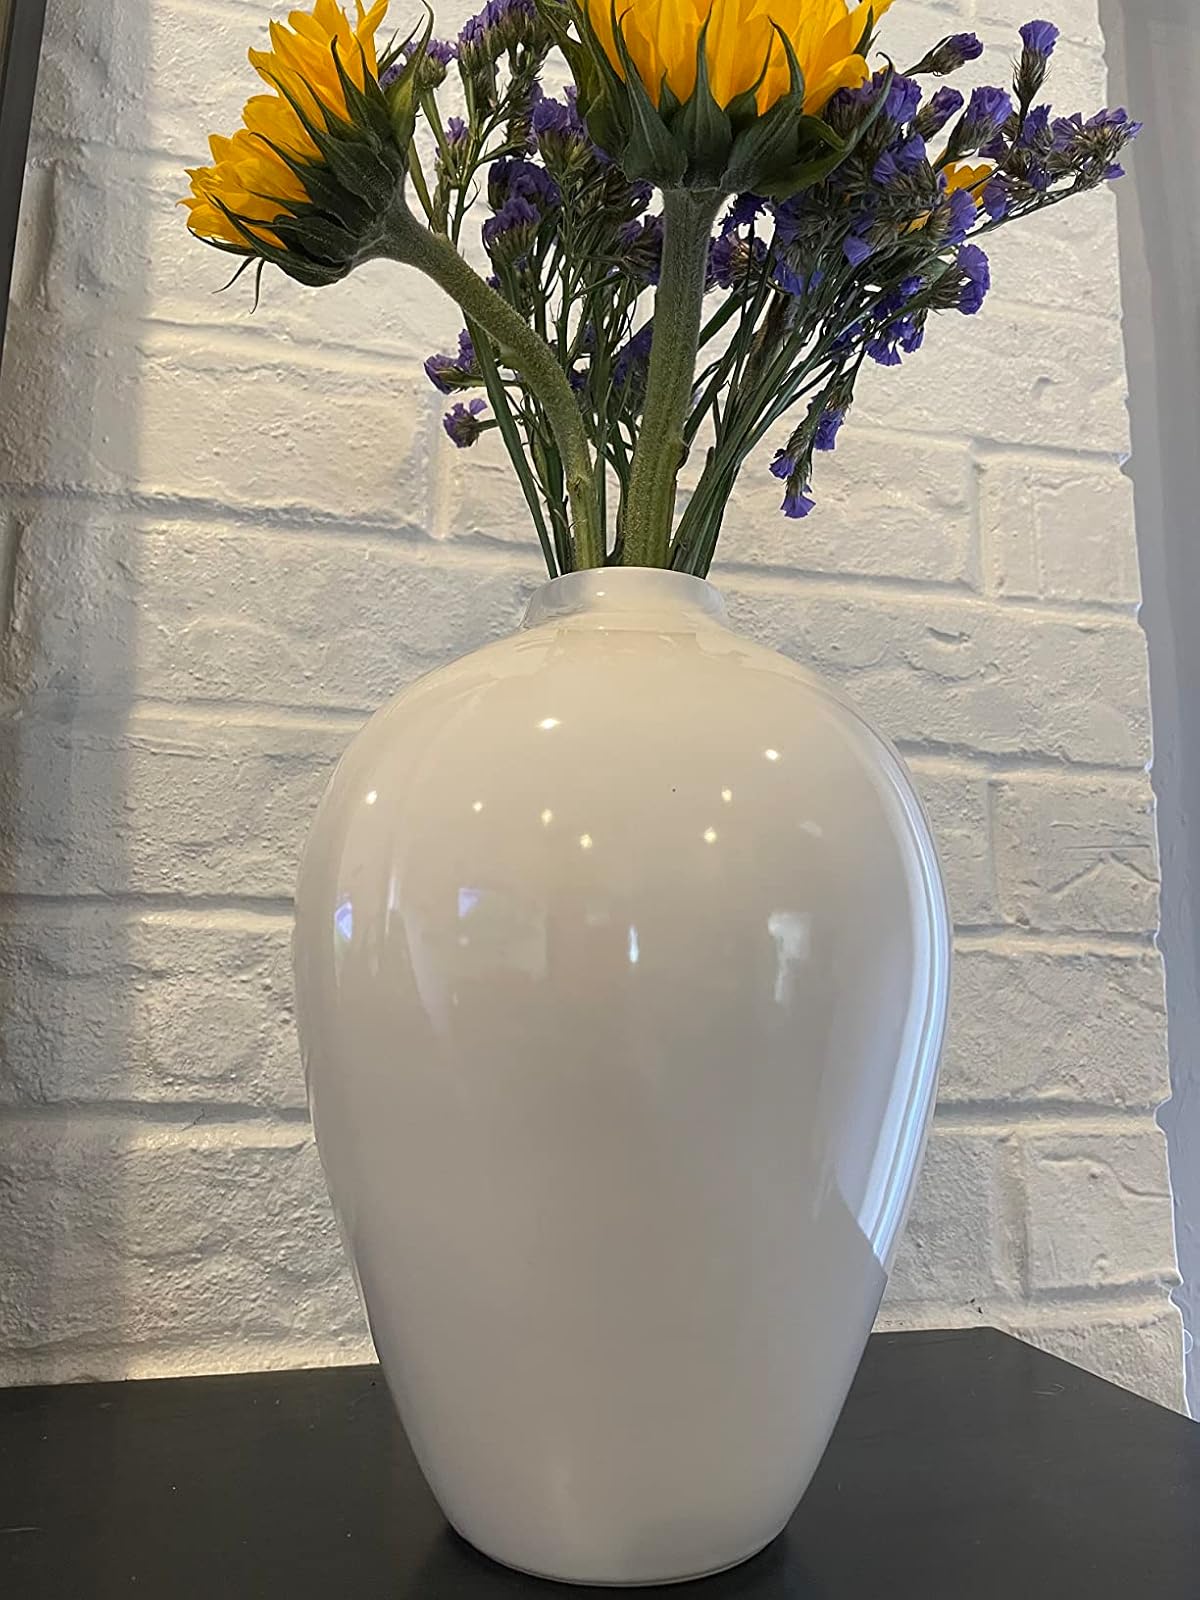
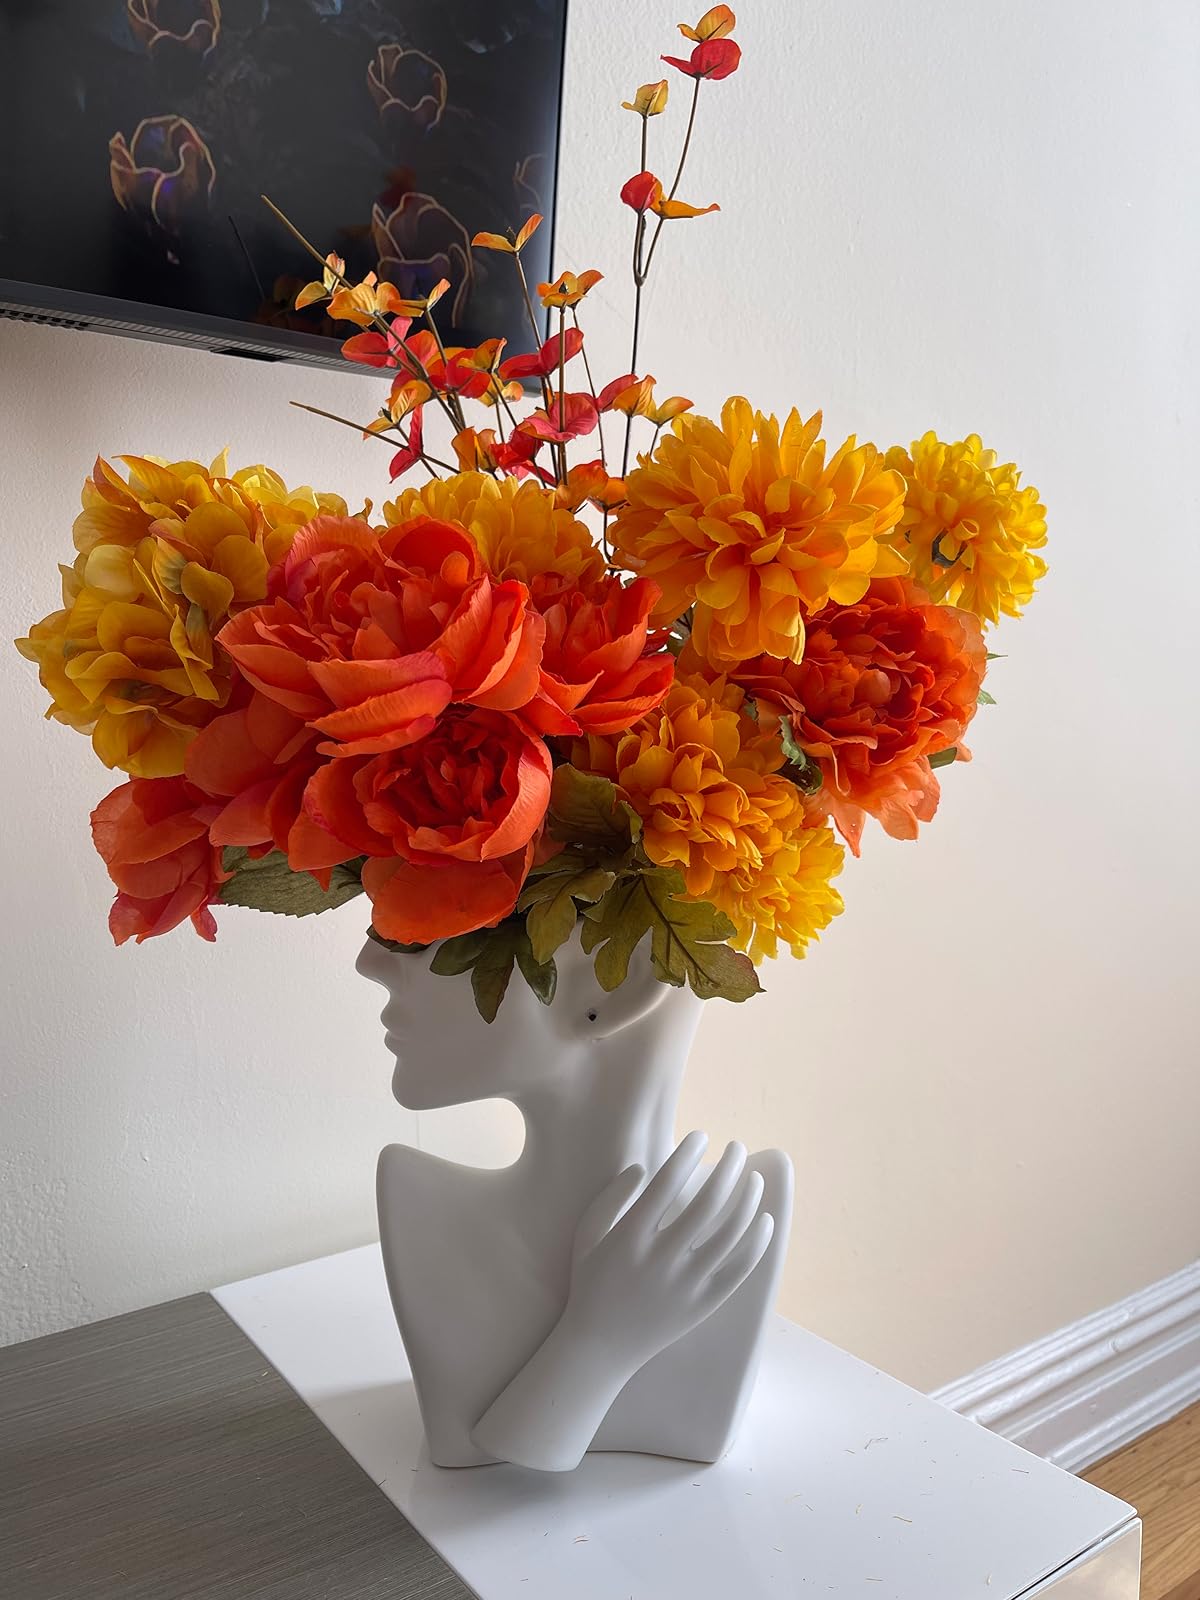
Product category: vase
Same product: no